Johann Wenzel Wratislaw von Mitrowitz

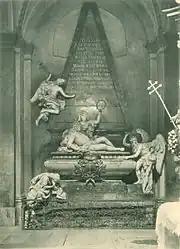
The count's tomb at the Church of St. James the Great

Count Johann Wenzel Wratislaw of Mitrovice was born into the noble Bohemian family of Wratislaw of Mitrovice. In his early years he was a lawyer and travelled through Europe. With the support of his uncle Count Franz Ulrich Kinsky he became a member of the chancery of the Austrian court in 1695. At the beginning of the 18th century, he worked as a diplomat in London and The Hague, where he participated in the formation of the alliance against France, and on 7 September 1701 was one of the signatories of the Treaty of The Hague, after establishing himself during the preceding negotiations as a realist, who saw that it was impractical for Austria to take over the whole legacy of Spain. At this time he became the friend of Prince Eugene of Savoy, to whom he gave advice in foreign affairs. Before the Battle of Blenheim he supported Eugene by sending Marlborough to join him in South Germany and thereafter helping to coordinate their activities. After the fall of Bavaria however it was not Wratislaw who was appointed governor, although that was what Eugene proposed, but Count Löwenstein, a court favourite in Vienna.